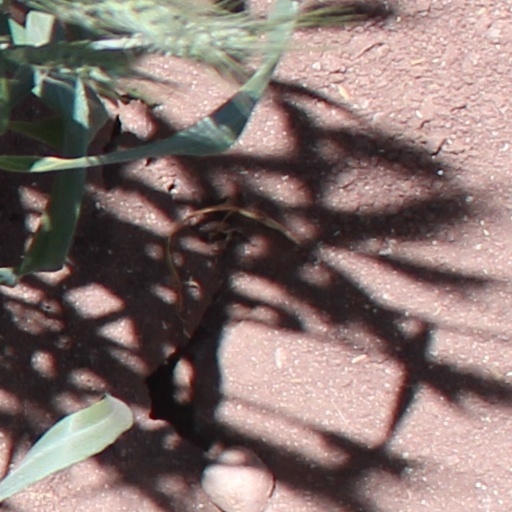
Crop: wheat